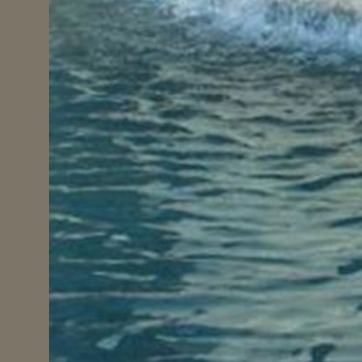
Material: water